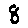
Label: 8